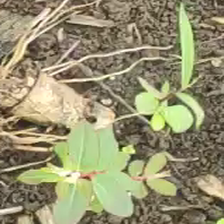
Weed species: Choti_dudhi_(Euphorbia_hirta)